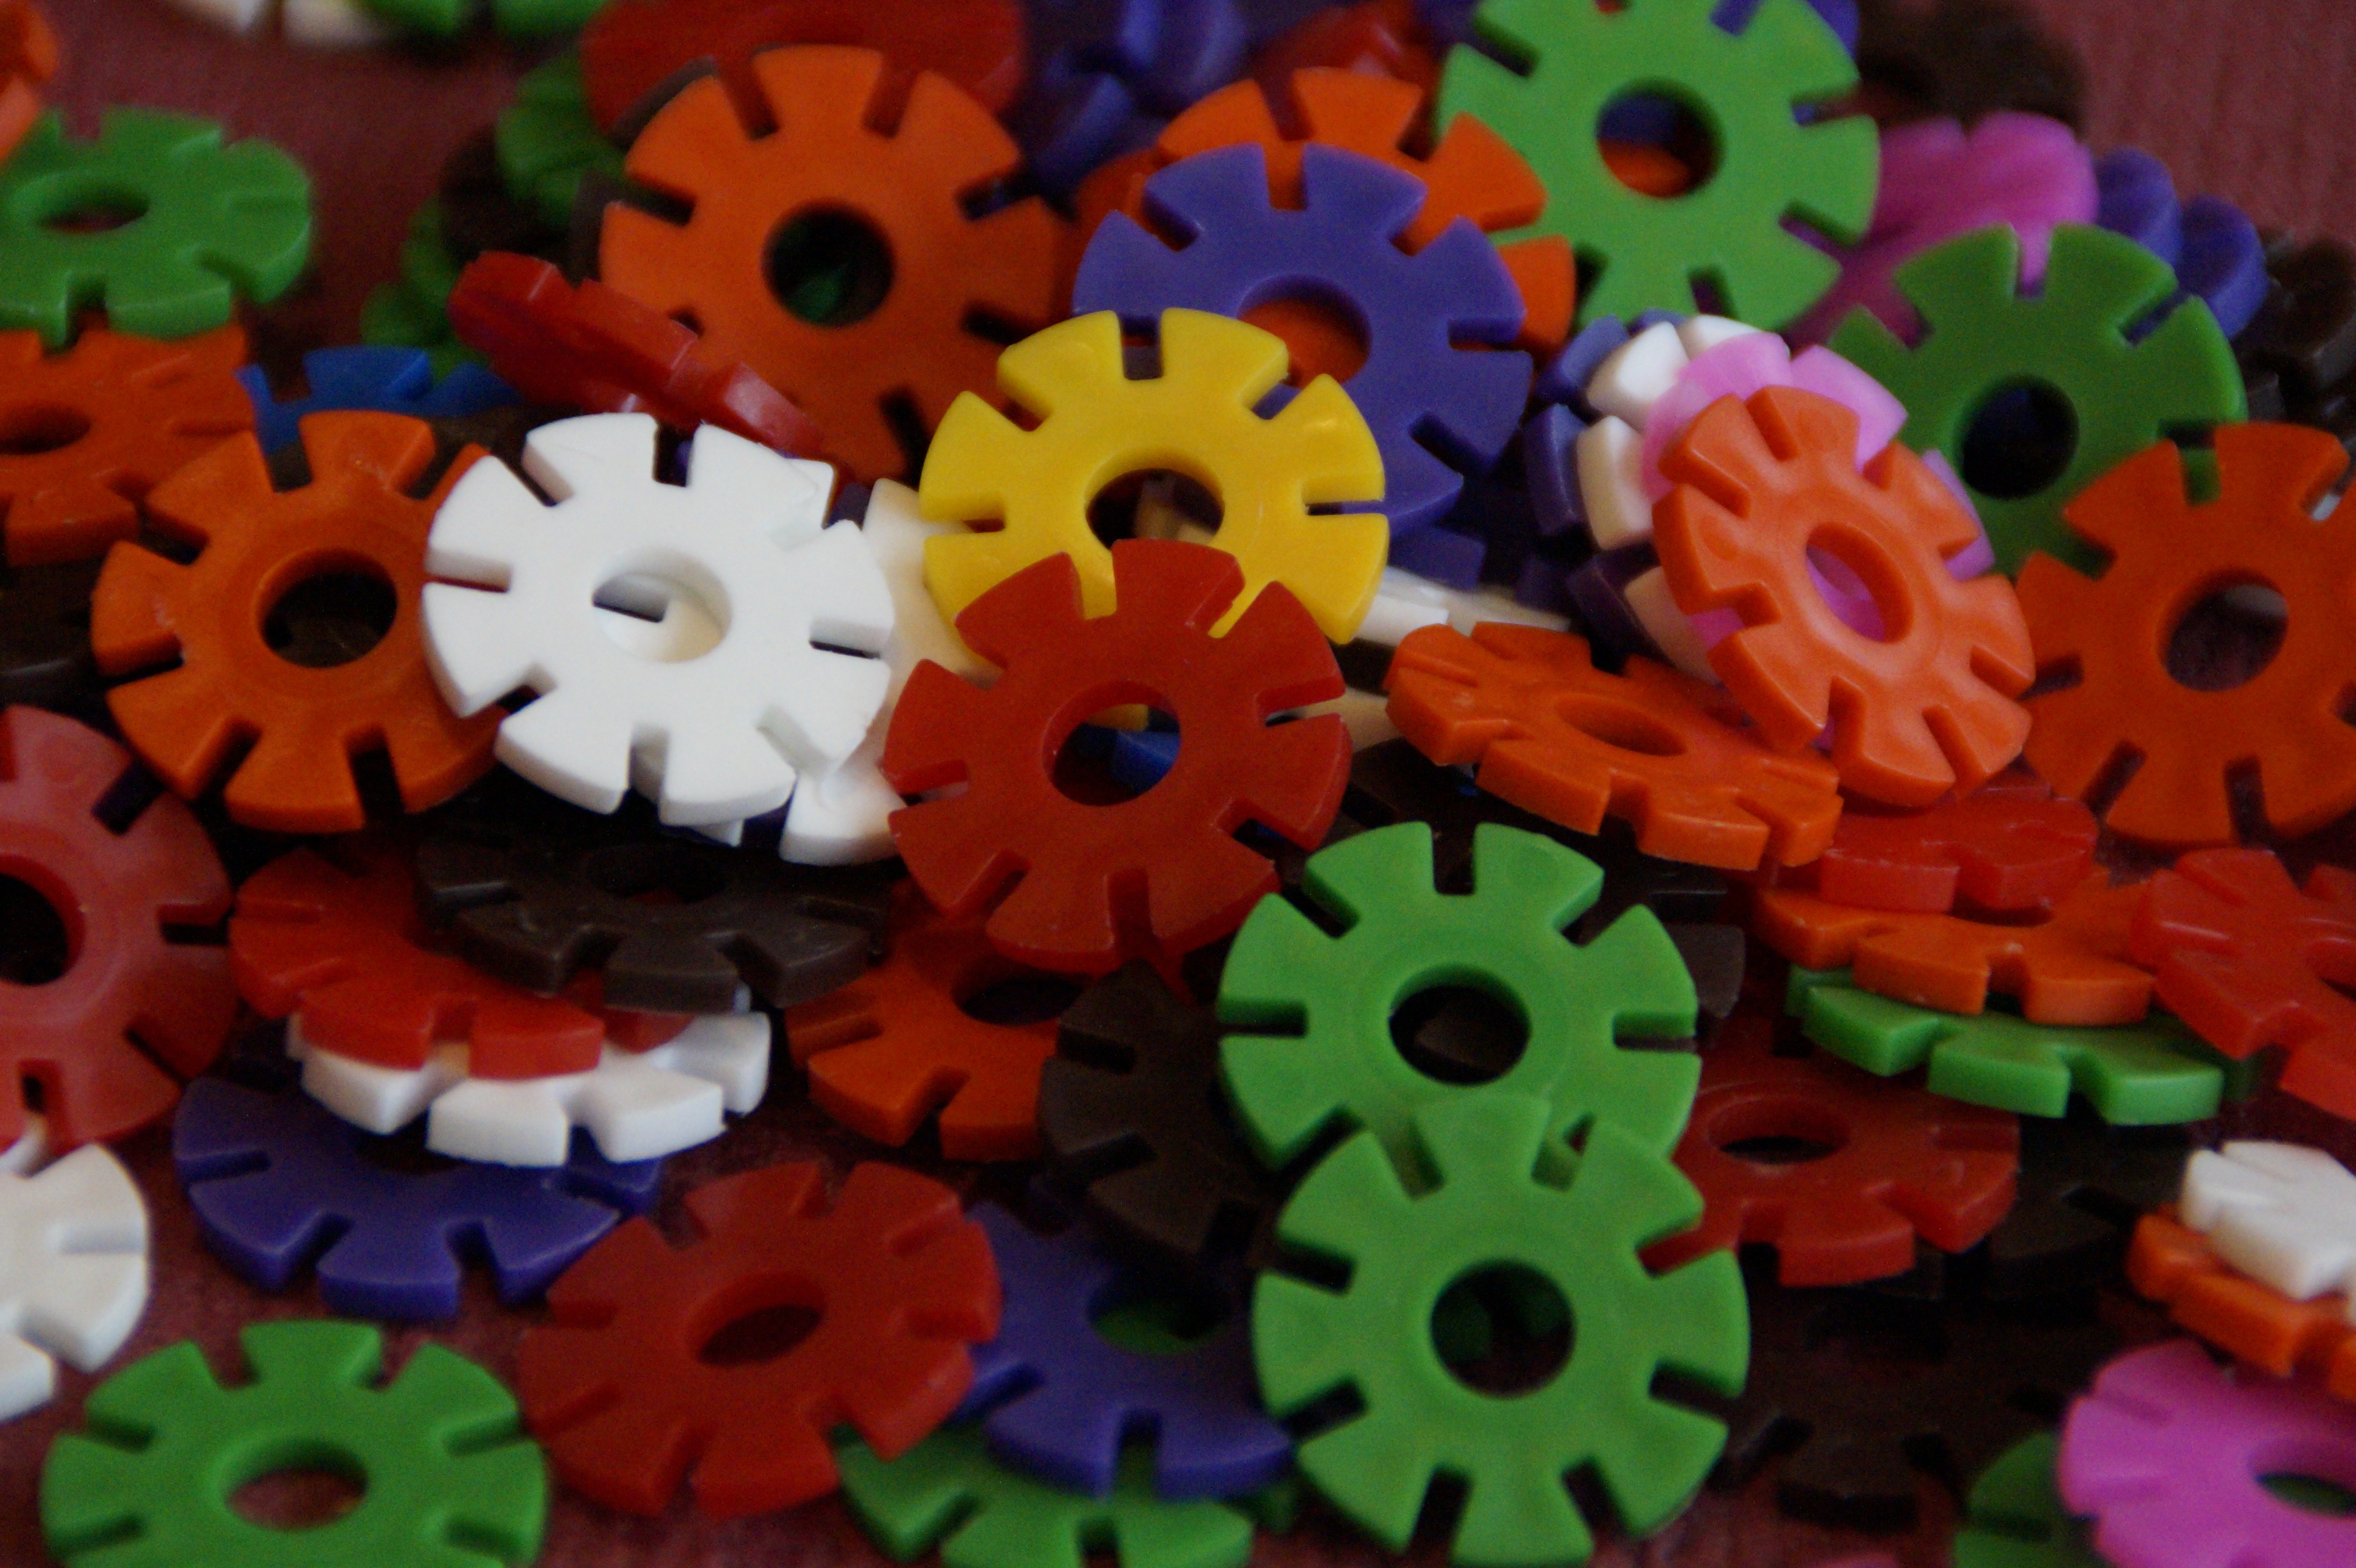
structure, wheel, play, flower, number, food, color, child, colorful, dessert, toy, cake, circle, flowers, birthday cake, children, background, icing, toys, kindergarten, build, clutter, mess, children toys, paid out, cake decorating, plug flower, stacking game